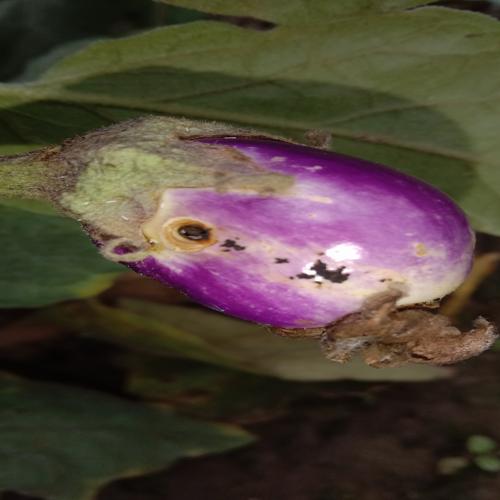
Label: Shoot and Fruit Borer